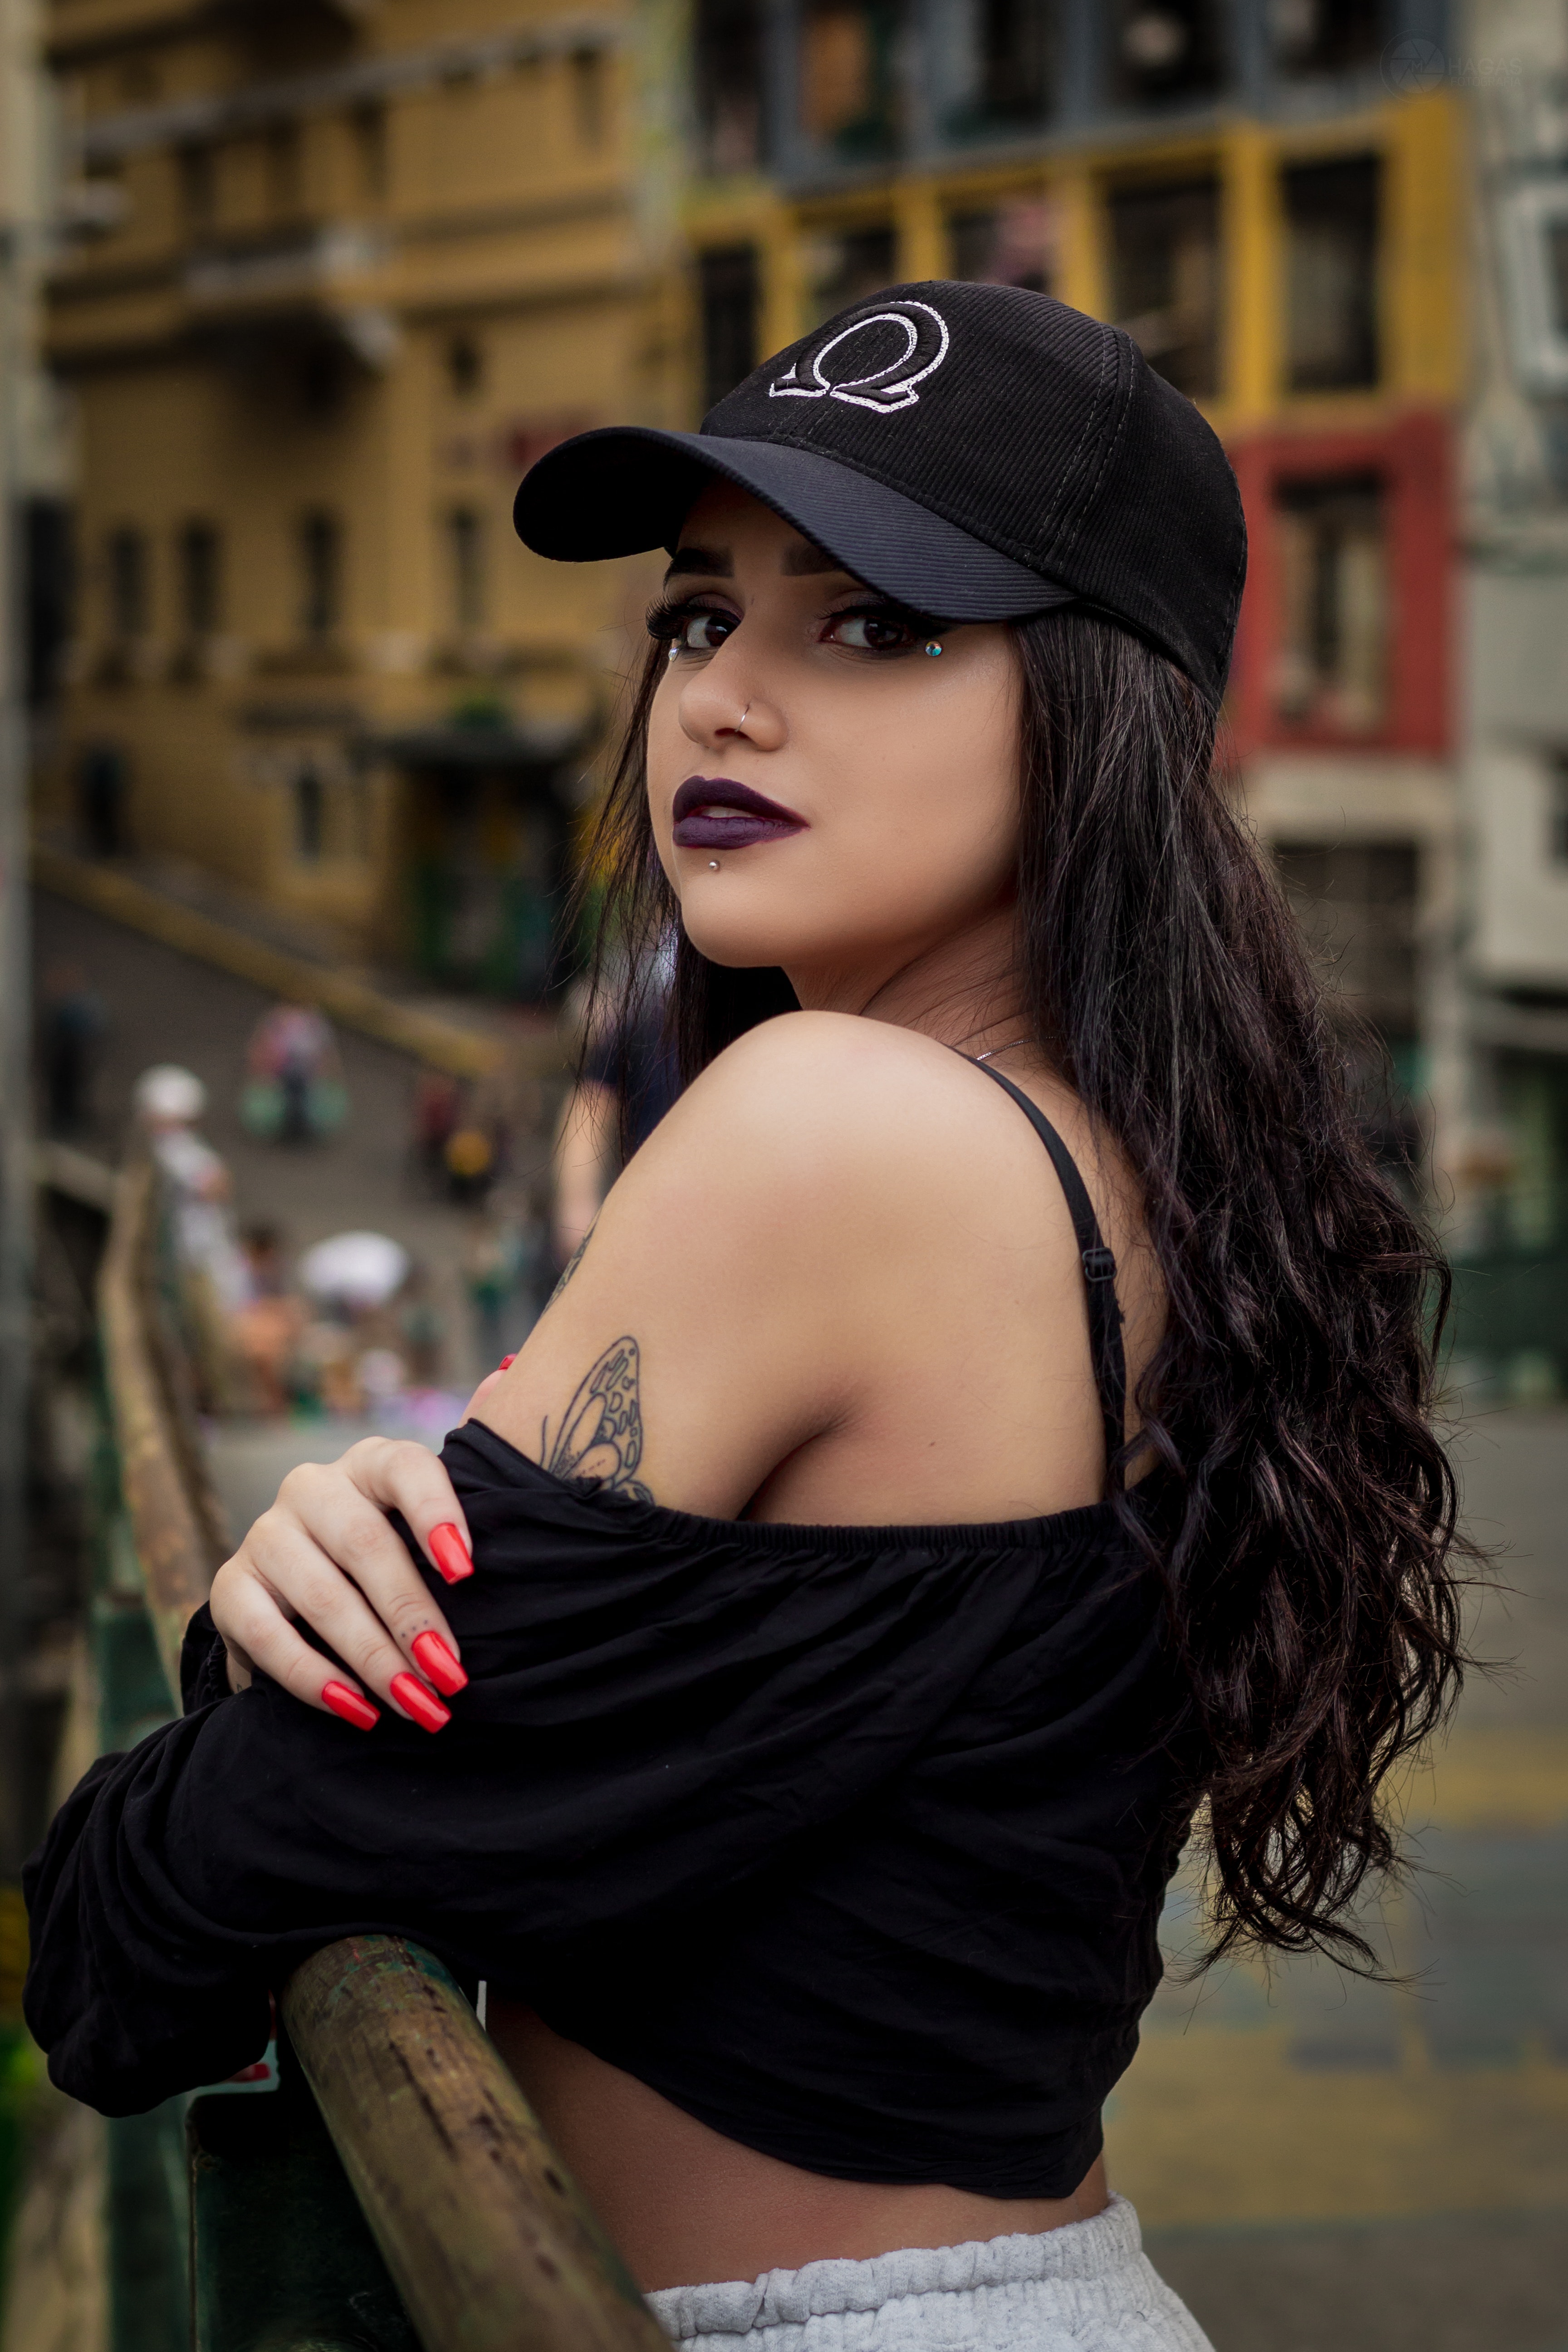
black, shoulder, beauty, skin, lip, fashion, street fashion, model, black hair, cool, photo shoot, eye, arm, long hair, joint, photography, headgear, smile, tattoo, street, brown hair, sunglasses, eyewear, hat, fashion accessory, human leg, style